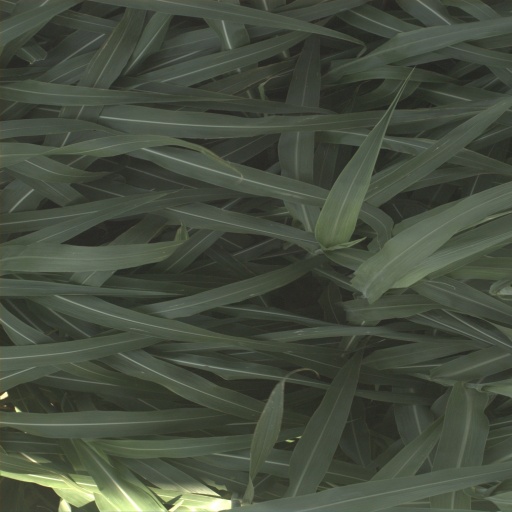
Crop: sorghum